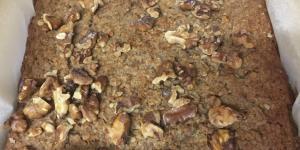
bizcocho de avena platano y nueces